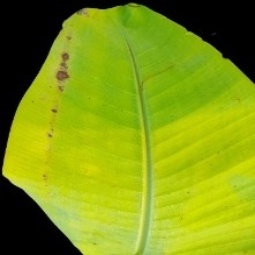
Label: Sulphur